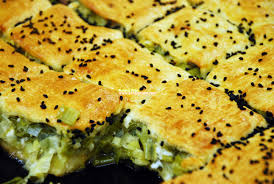
Yemek: borek